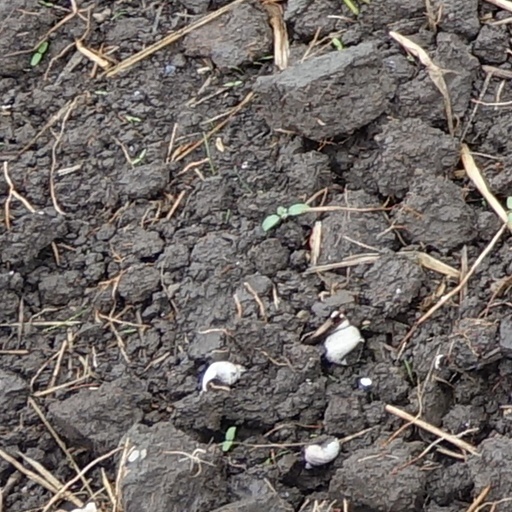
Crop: wheat